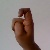
The image shows a hand gesture representing the letter 'X' in Indian Sign Language.